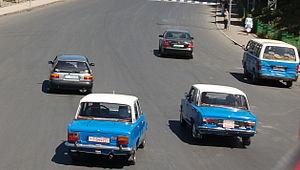
Addis-Abeba [adis‿abɛba], est la capitale de l'Éthiopie. Cette ville d'une superficie de 526,47 km² et peuplée de plus de trois millions d'habitants accueille depuis 1963 le siège de l'Union africaine.